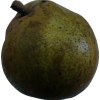
Label: pear